Intercontinental Broadcasting Corporation

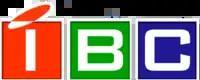
Logo used from December 12, 2003, to late 2017 (on television from December 12, 2003, to June 4, 2011, and a signage of Presidential Communications Operations Office in Quezon City from December 2003 to late 2017).

On December 12, 2003, IBC launched its new logo and its new slogan ""Ang Bagong Pilipino"" ("The New Filipino") with a freestyle station ID.